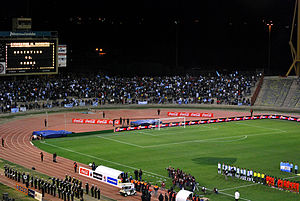
Copa América 2011 / Spillesteder
Estadio Córdoba (Arg vs Ghana) 2
Copa América 2011 var den 43. udgave af Copa América. Turneringen afvikles i 2011 i Argentina. 2011 Campeonato Sudamericano Copa América er mesterskaberne for sydamerikanske fodboldlandshold.